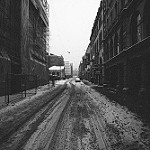
Label: street